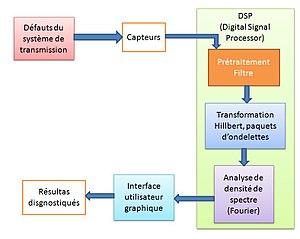
Figure créeé par l'auteur: Schéma pour l'implémentation expérimentale
Recherche sur les méthodes de traitement des signaux de vibrations, application dans le diagnostic des défauts des systèmes mécanique reste un défi pour les chercheurs. Pendant le fonctionnement, un défaut précoce dans le système de transmission génère des oscillations avec des caractéristiques de fréquence différentes. Chaque type de défaut correspond à une fréquence spécifiée. En analysant la spectre des signaux collectés, on peut déterminer ces fréquences.